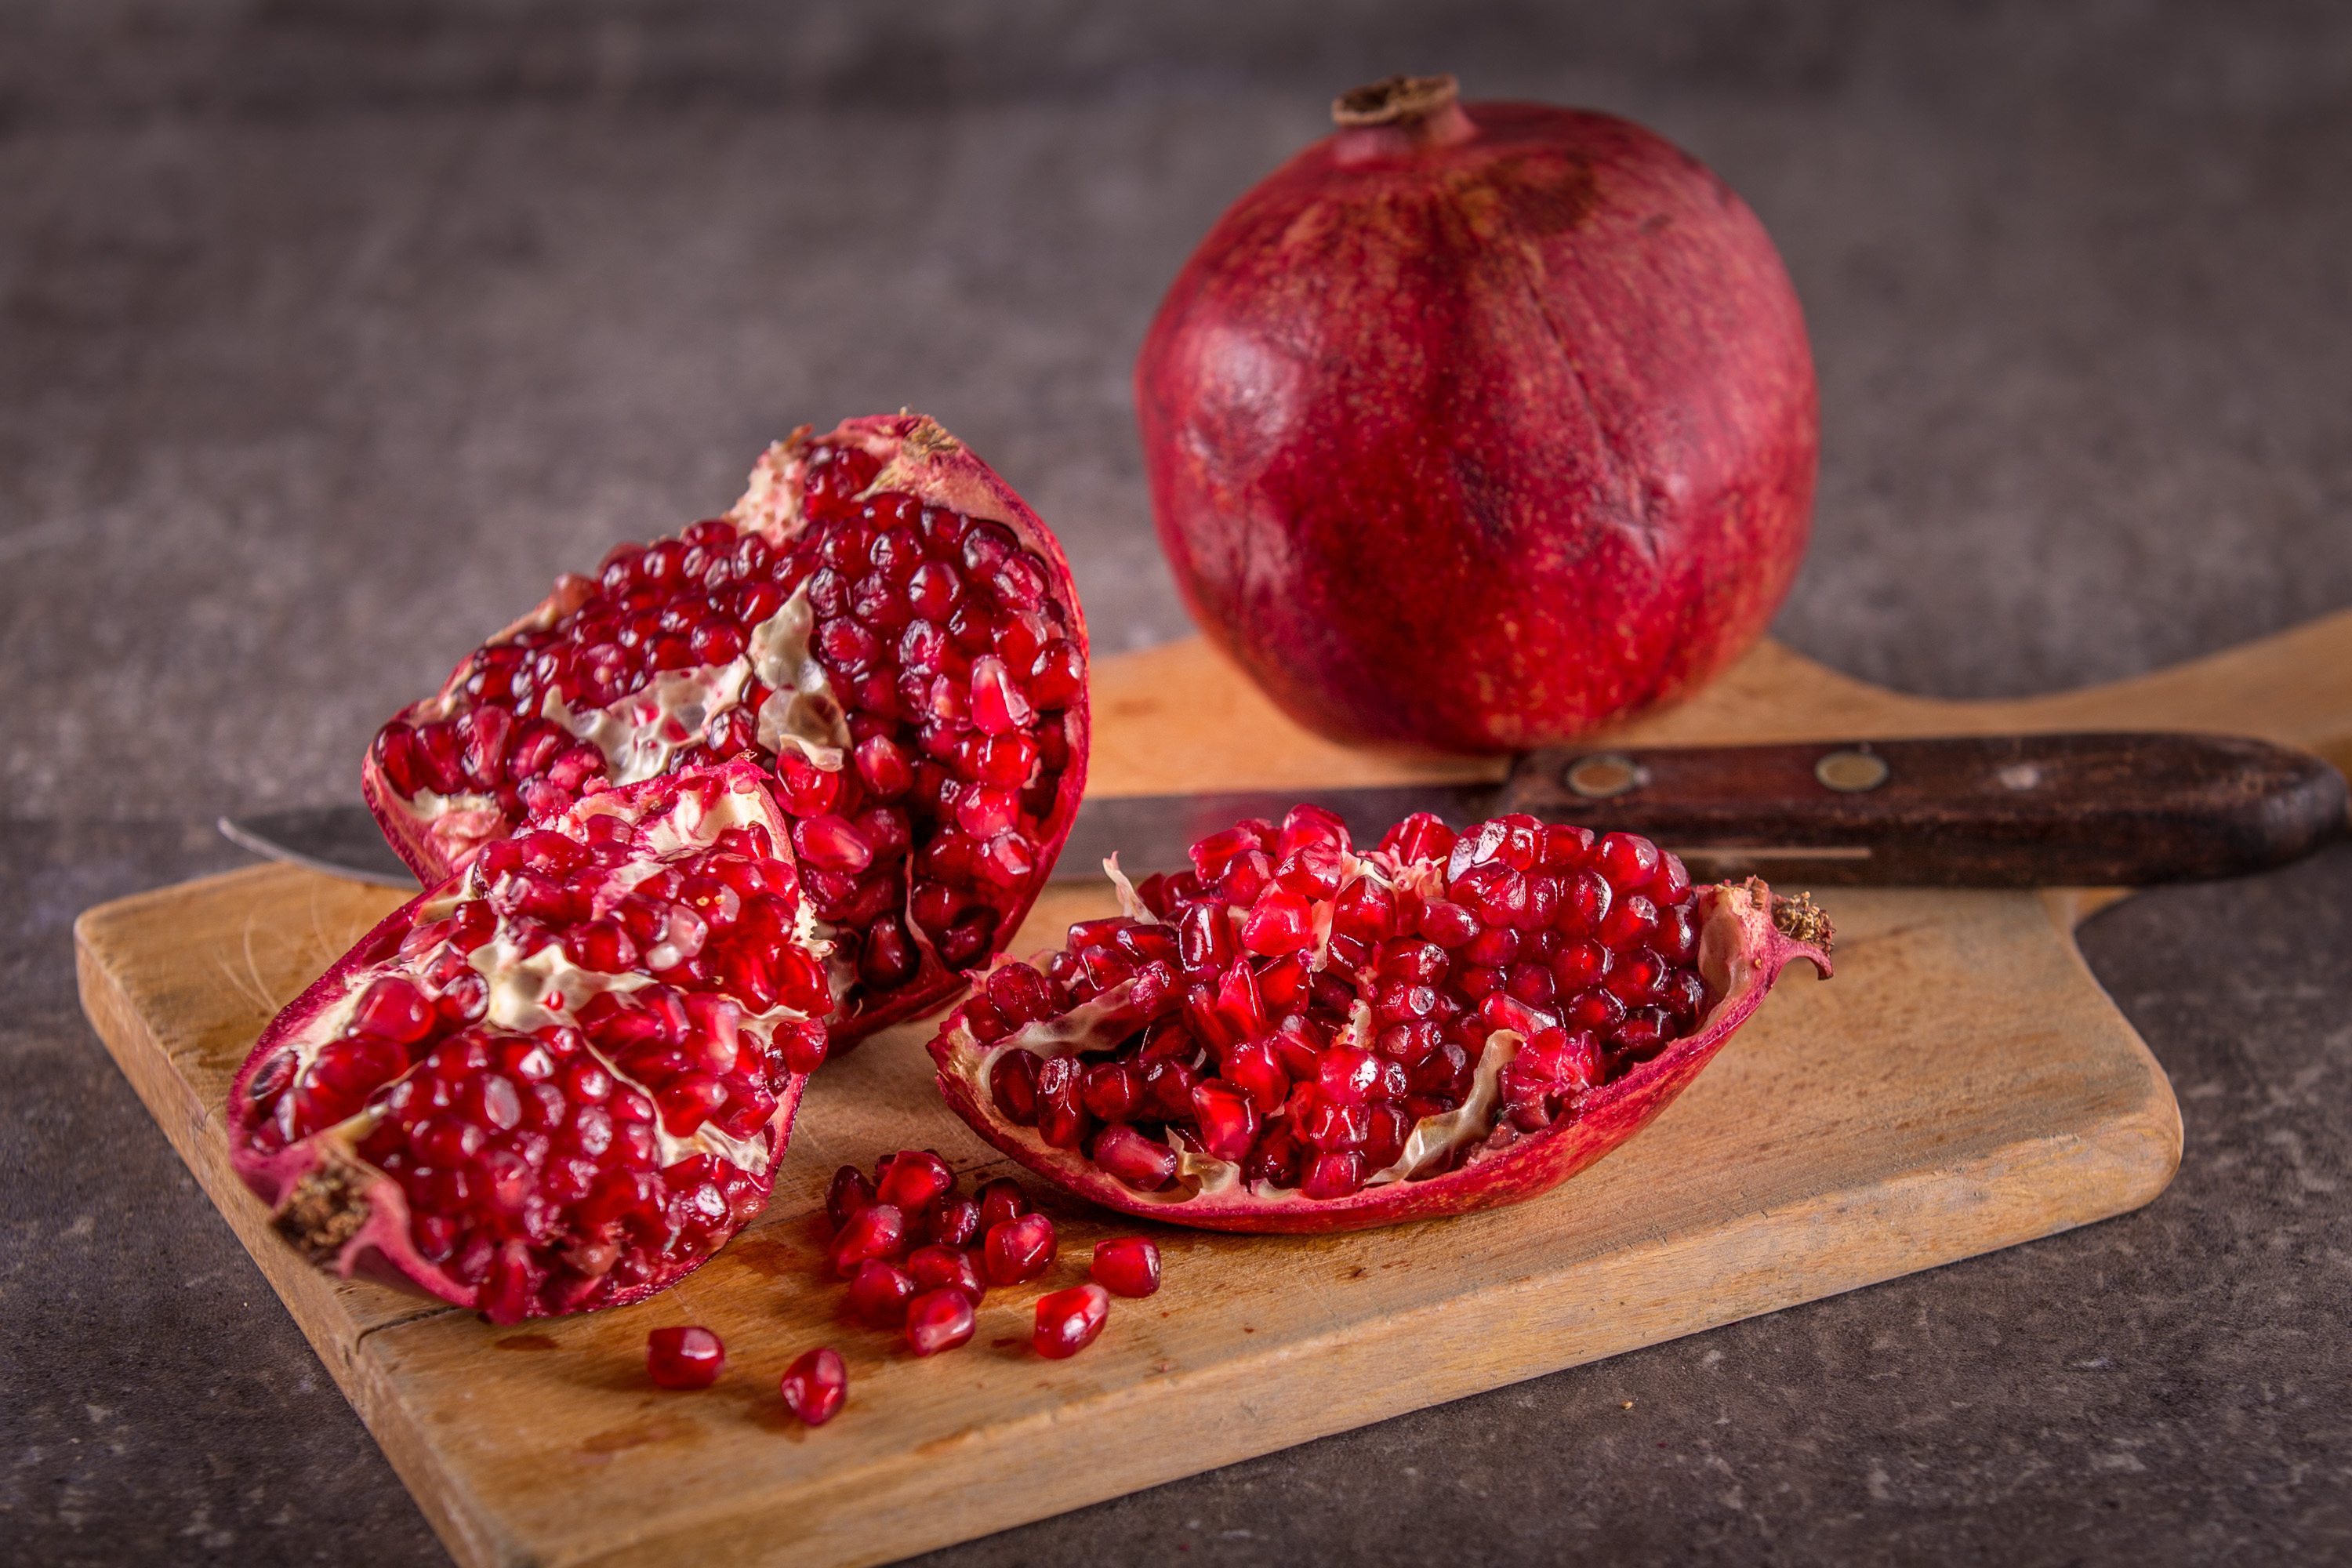
summer, agriculture, antioxidant, background, backgrounds, close, close up, closeup, color, cut, dessert, diet, dieting, eat, eating, food, fresh, freshness, fruit, grenadine, group, half, health, healthy, horizontal, ingredient, juice, juicy, natural, nature, nutrition, open, organic, piece, pomegranate, portion, raw, red, refreshment, ripe, section, seed, slice, sweet, table, tasty, tropical, vegan, vegetarian, vitamin, whole, wood, wooden, plant, superfood, produce, natural foods, pink peppercorn, cuisine, Superfruit